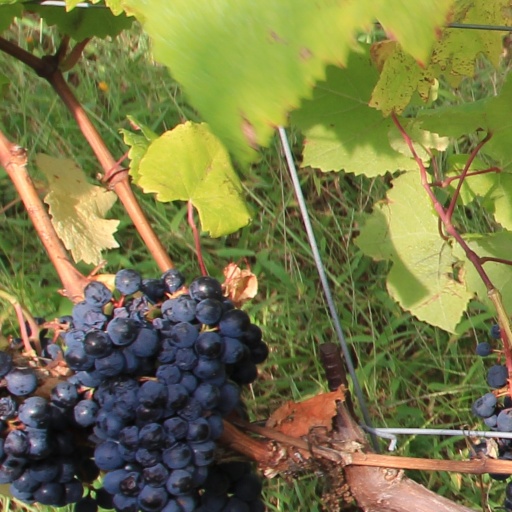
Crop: grape